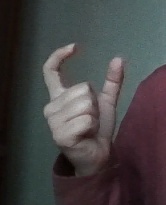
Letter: nun